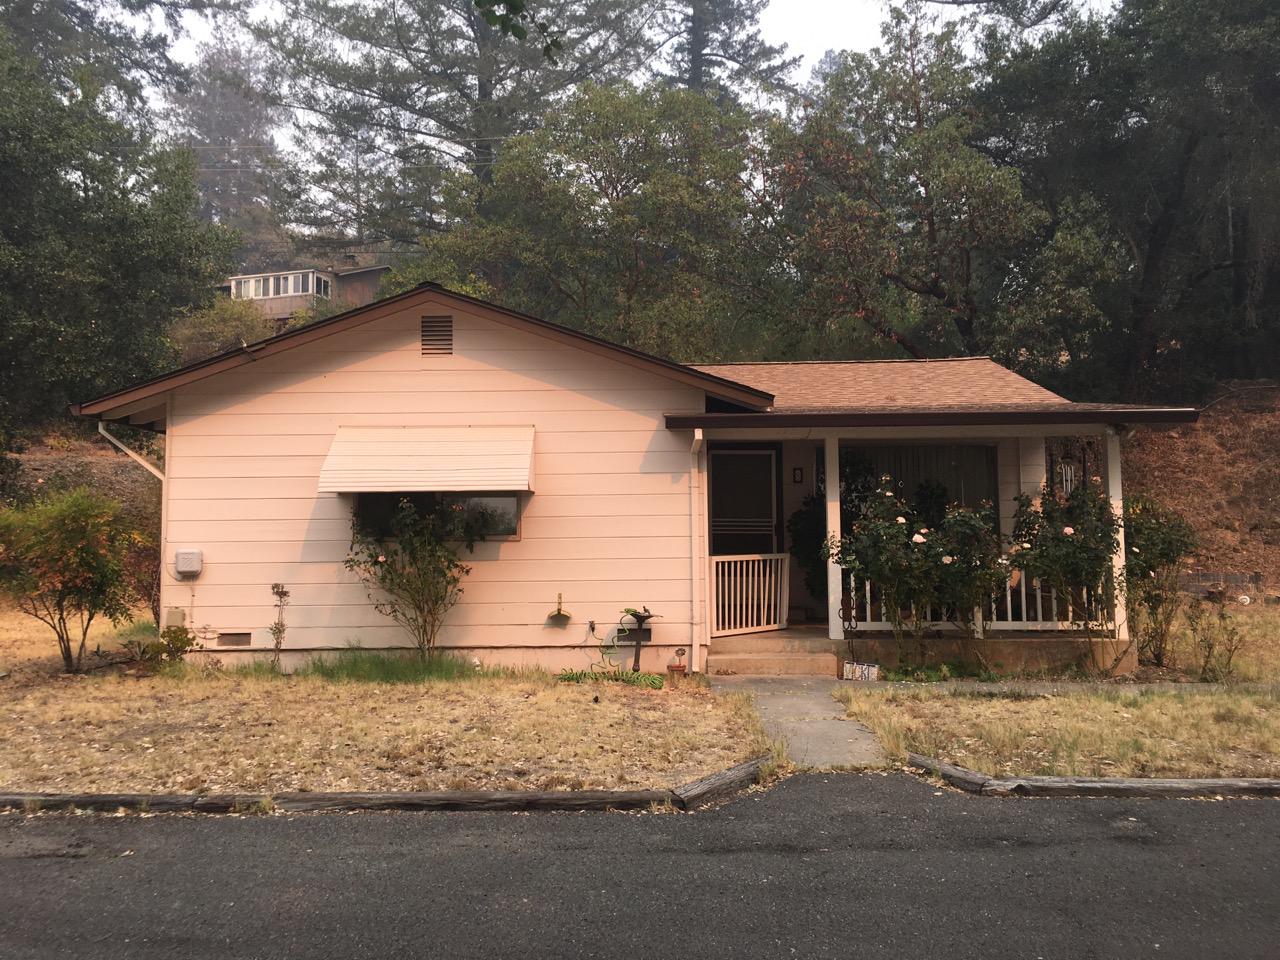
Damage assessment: no_damage